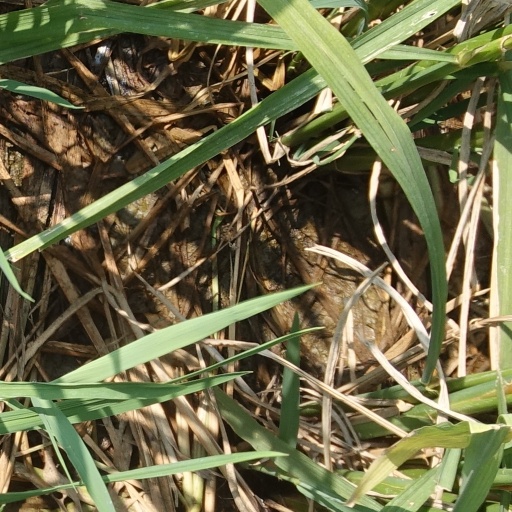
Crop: rice